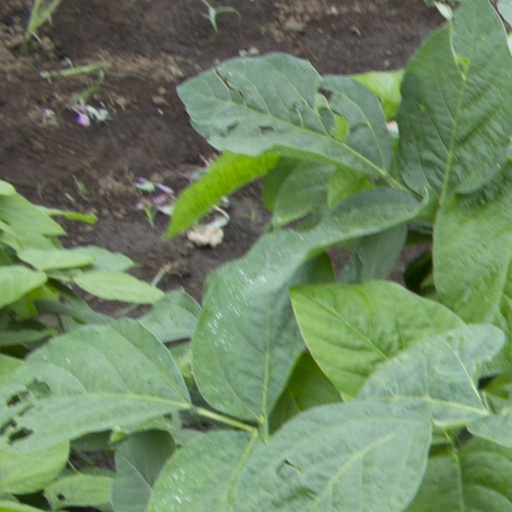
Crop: soybean